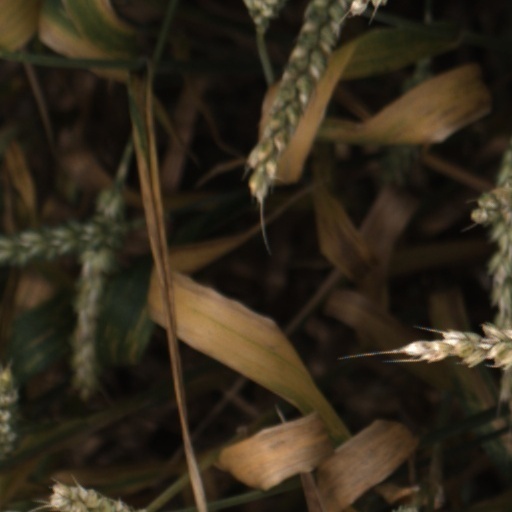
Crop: wheat